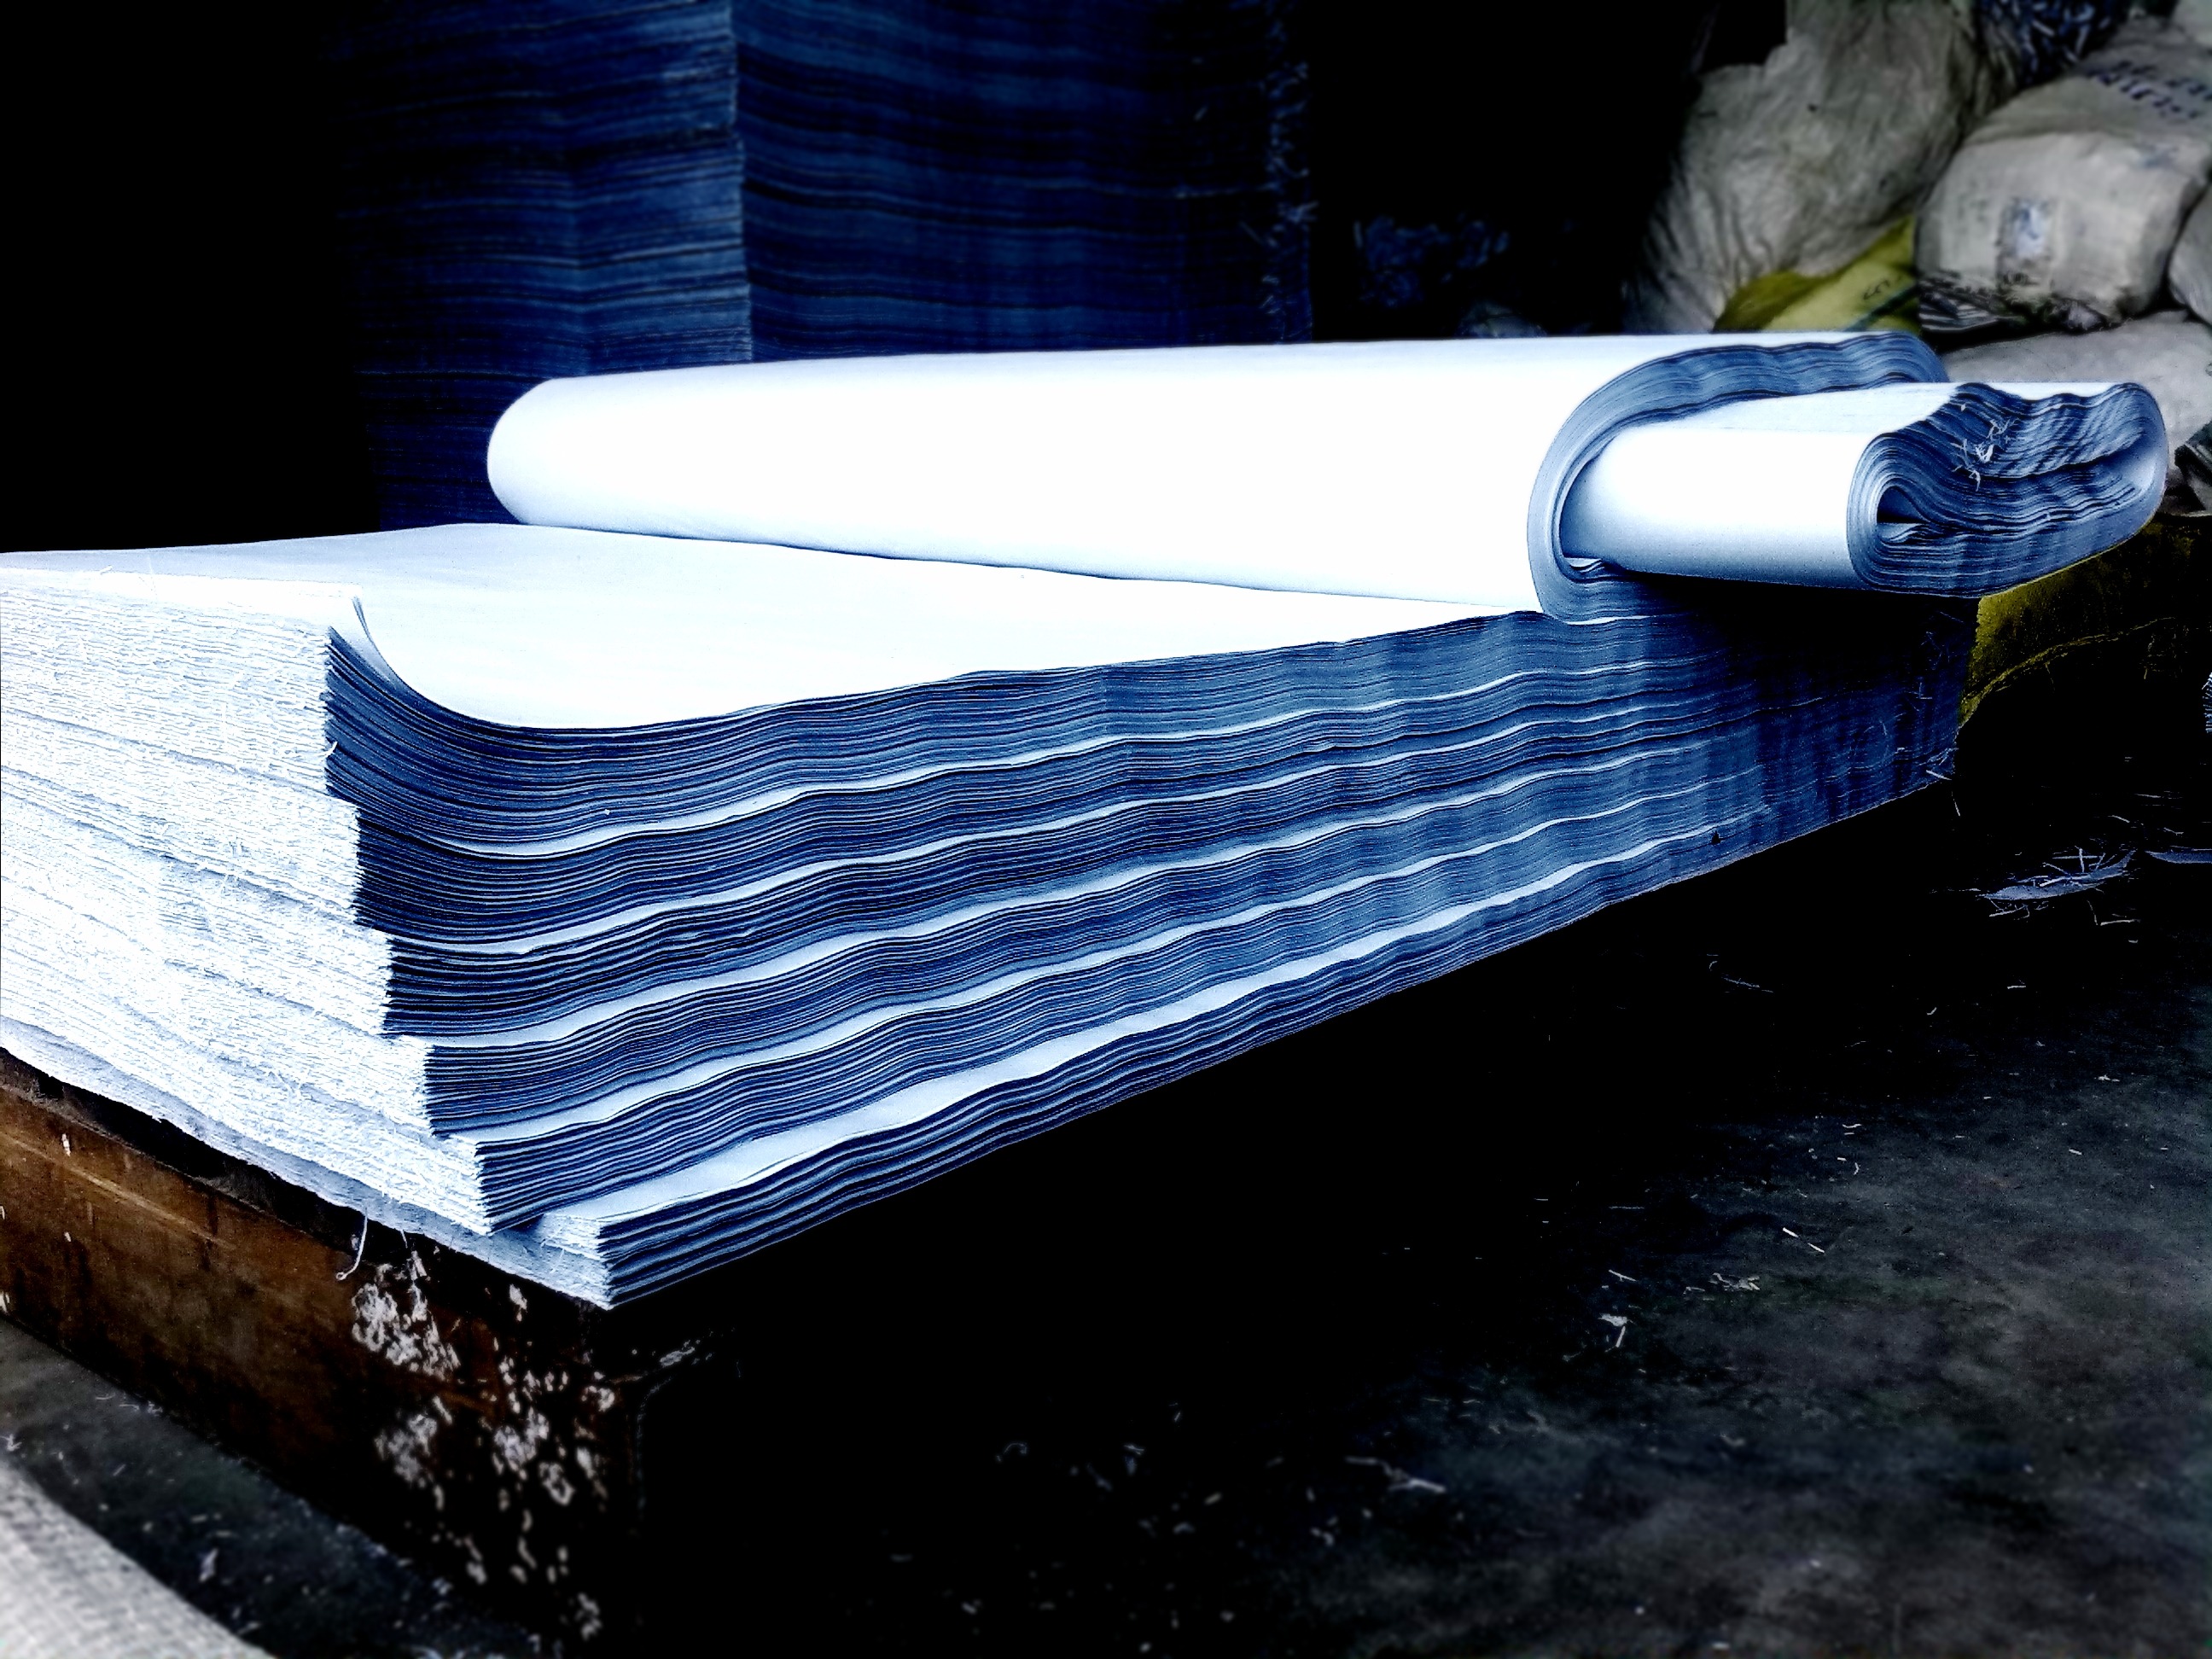
computer, book, wing, vehicle, equipment, print, surfboard, blue, paper, bed, document, paper mill, surfing equipment and supplies